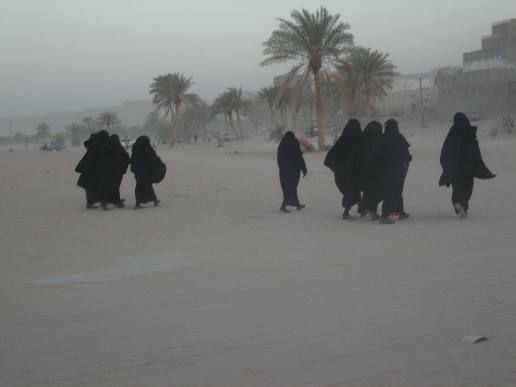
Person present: Yes